Booka Shade

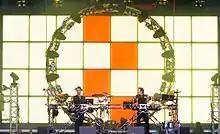
Booka Shade at Forbidden Fruit Festival in 2015

Booka Shade is a German house duo. It is made up of Walter Merziger and Arno Kammermeier, described as veterans of the Frankfurt electronic music scene. They have released 10 studio albums, including "Memento" (2004), "Movements" (2006), "The Sun & the Neon Light" (2008), "More!" (2010), "Eve" (2013), "Galvany Street" (2017), "Cut the Strings" (2018), "Dear Future Self" (2020), "Both" (2021), "Link To The Invisible" (2024), various EPs and a mix album for DJ-Kicks.